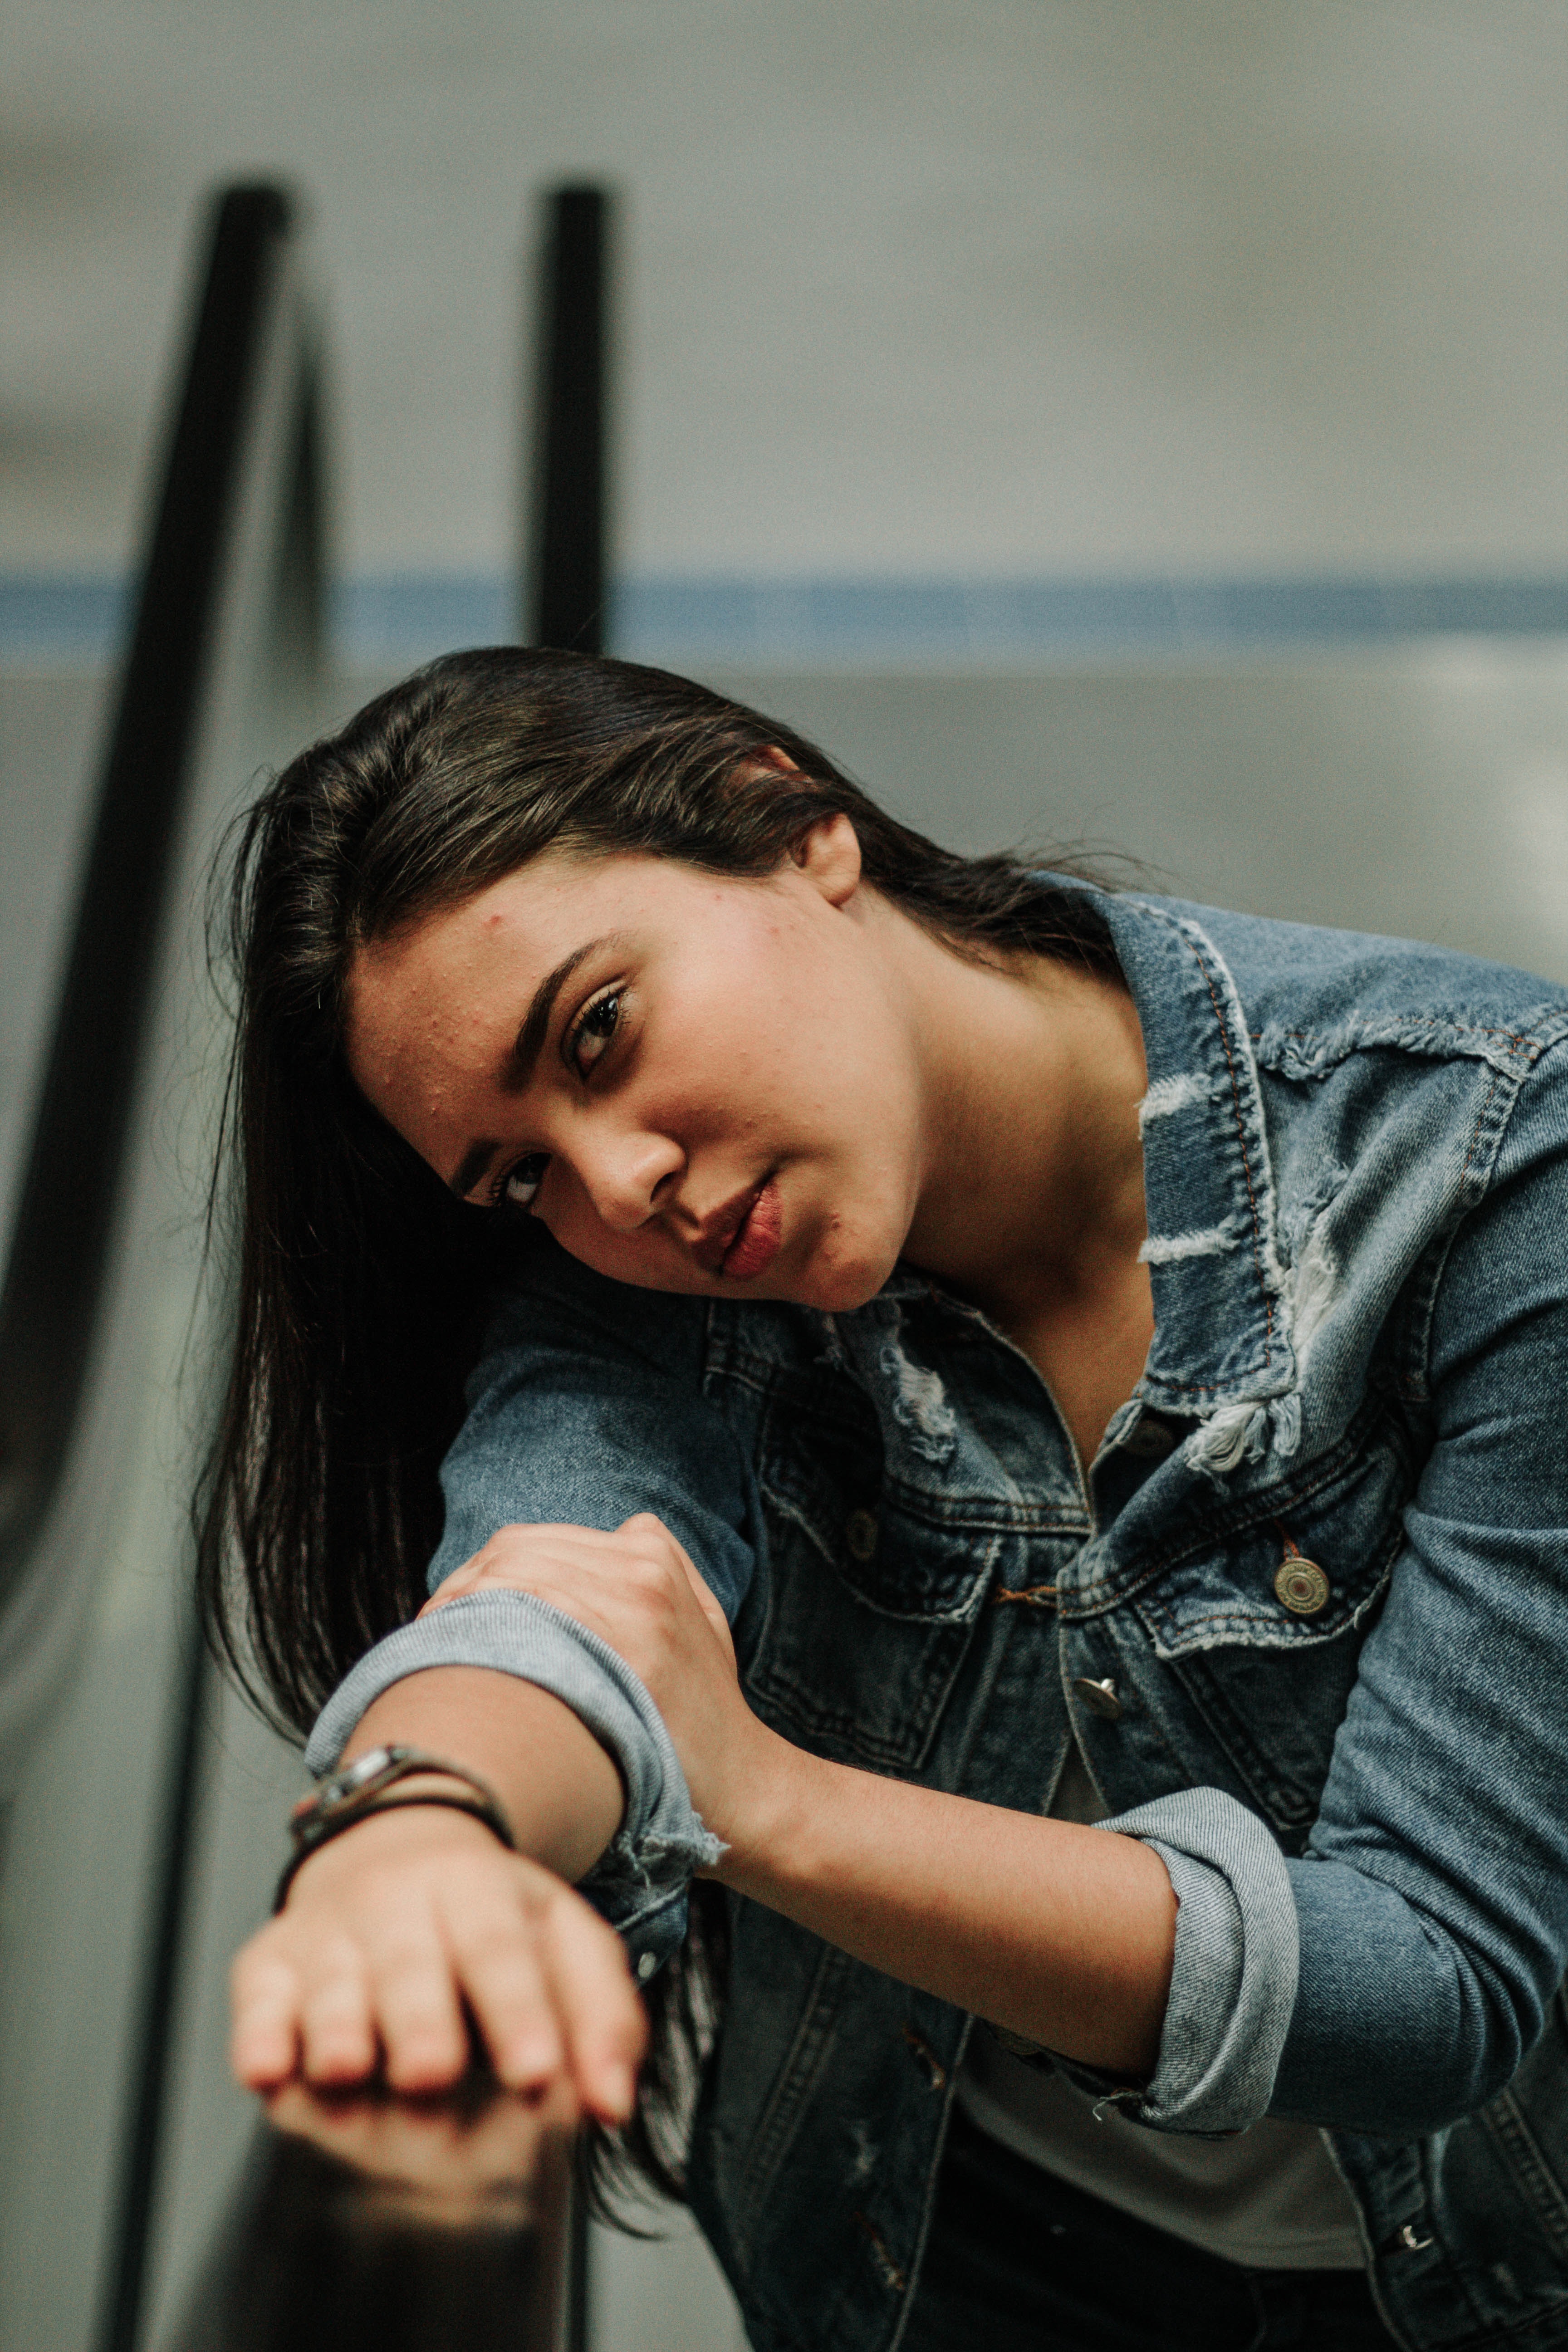
beauty, black hair, long hair, photo shoot, lip, model, photography, jeans, smile, singer, brown hair, jacket, gesture, flash photography